Cholula, Puebla

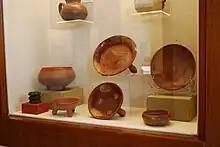
Ceramics displayed at the Pyramid site museum

During this time period, there is also evidence of influence from the larger Teotihuacan in the Valley of Mexico. However, the exact nature of the relationship between the two cities is not entirely known. One stage of the Great Pyramid is done in talud-tablero architecture, similar to that of Teotihuacan, but the next stage uses a different style, with stairs leading to the top on all four sides. The stage after this one, built during the decline of Teotihuacan, again returns to talud-tablero. Pottery styles between the two cities are similar, especially in the early Classic period, but living spaces and some religious iconography was different. When Teotihuacan declined, Cholula also suffered a significant population decline. At this time, the area took part in the Epi-classic central Mexican culture, and the iconography changes to show Gulf coast influence. Religious focus was kept on the Great Pyramid, but added its own layers to the work.